Disability in Chile

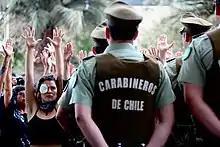
Protester in Chile with damaged eye, November 2, 2019.

During 2019 protests in Chile, more than 200 people involved in the demonstrations received eye injuries due to the use of pellets or rubber bullets by state security agents ("Carabineros") on demonstrators. Of these, 50 needed prosthetic eyes and many became blind. On average, those who sustained eye trauma were around 30 years old. On November 7, 2019, a health emergency was declared by health associations due to the eye injuries.